Bai Yang (actress)

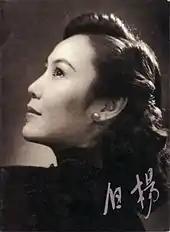
Bai Yang

After the end of World War II, Bai Yang returned to Shanghai and starred in her two most famous films: "Eight Thousand Li of Cloud and Moon" (directed by Shi Dongshan) and "The Spring River Flows East" (directed by Cai Chusheng and Zheng Junli), both dealing with the trauma of the war. Her performance in the latter, in which she played a factory worker abandoned by her patriot husband who turned into a factory owner, was considered her career landmark. The film broke all Chinese records and has been considered by some as China's "Gone with the Wind". She also starred in Shi Dongshan's "The Sorrows of a Bride" (1948) and Wu Zuguang's "Tears of Mountains and Rivers" (1949).